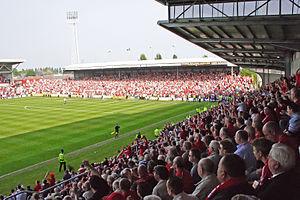
La Coupe d'Europe des nations de rugby à XIII 2015 est la trente-troisième édition de la Coupe d'Europe des nations de rugby à XIII, elle se déroule entre octobre et novembre 2015, et oppose la France, le Pays de Galles, l'Écosse et l'Irlande. Ces quatre nations constituent le premier niveau européen.
Les Crusaders Rugby League sont un club professionnel gallois de rugby à XIII basé à Wrexham. Ils évoluaient de 2009 à 2011 dans la Super League devenant l’unique représentant gallois dans cette compétition créée en 1996. À la fin de la saison 2011, en raison de difficultés financières et de faibles affluences, ils abandonnent leur licence Super League et une nouvelle organisation, les North Wales Crusaders, prend la relève et intègre le League 1 où elle rejoint notamment l'autre club professionnel gallois, les South Wales Scorpions.
La Coupe d'Europe des nations de rugby à XIII 2014 est la trente-deuxième édition de la Coupe d'Europe des nations de rugby à XIII, elle s'est déroulée du 17 octobre 2014 au 2 novembre 2014 et a opposé la France, le Pays de Galles, l'Écosse et l'Irlande.
Racecourse Ground est un stade situé à Wrexham dans le nord du pays de Galles. Il s'agit du stade international de football le plus vieux du monde. En effet, il accueillait en 1877 une certaine rencontre de football où le pays de Galles s'inclinait sur le score de 2 à 0. Ce titre est reconnu par le livre Guinness Book des Records.